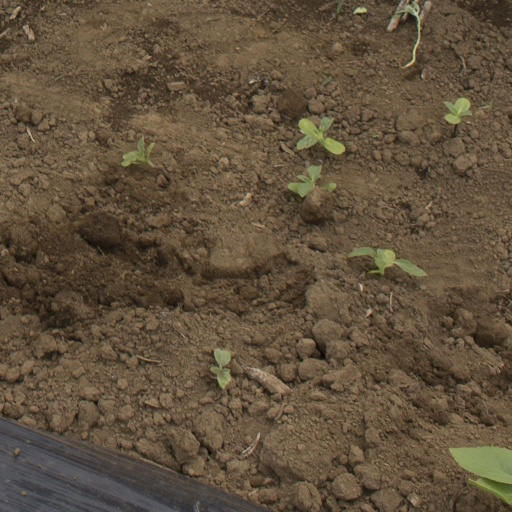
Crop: Jerusalem artichoke